London Underground 1972 Stock

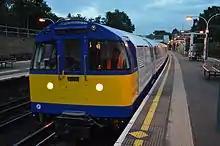

Units 3079 & 3179 were overhauled at Eastleigh Works following withdrawal with no cab windows and new cables leading into each other. The AIT (Asset Inspection Train) was to replace the Track Recording Train (1960 Stock DMs and 73 Stock T) which is currently in use. However, in July 2021 the AIT was scrapped at LKM Recycling Sittingbourne.